District Four School

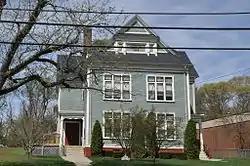

The District Four School is an historic school at 1515 West Shore Road in Warwick, Rhode Island, United States. The -story wood-frame building was designed by William R. Walker of Providence, and built in 1886. It is the oldest surviving school building in the city. It was used as a public school until c. 1940, and was either vacant or occupied by social service agencies in the following decades. It has been converted to residential use.